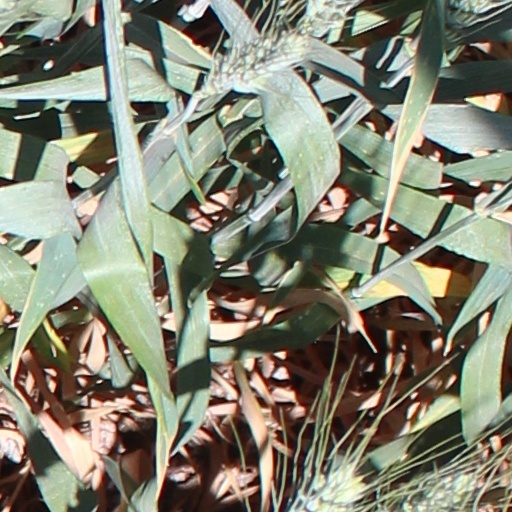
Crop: wheat